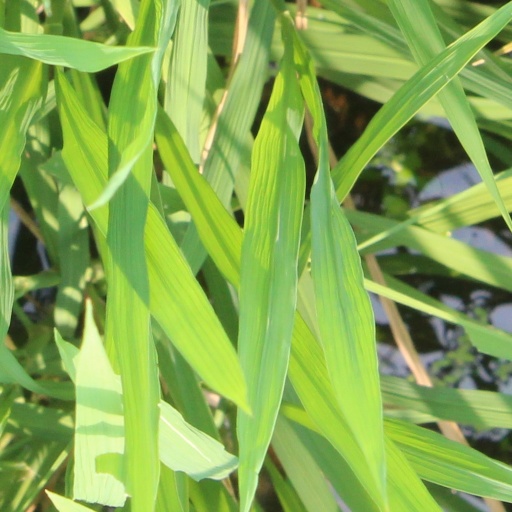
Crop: rice